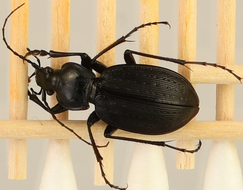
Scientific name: Carabus goryi
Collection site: Mountain Lake Biological Station NEON (MLBS), plot MLBS_008